Alliance of the Hearts of Jesus and Mary

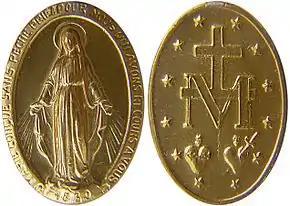
The Miraculous Medal (1830) depicts the two Hearts together below a cross. The M and the twelve stars are Marian symbols.

The Feast of the Immaculate Heart of Mary is celebrated the day after the Solemnity of the Most Sacred Heart, which always falls on the third Friday after Pentecost.